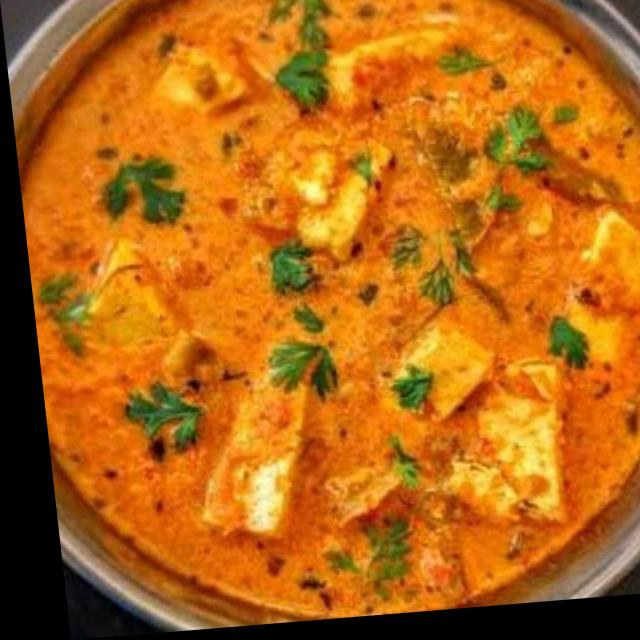
Dish: shahi_paneer